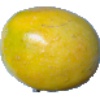
Label: maracuja